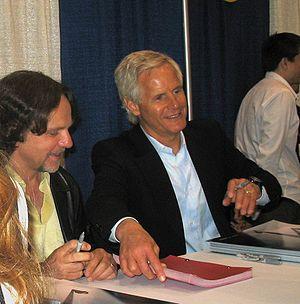
X-Files : Aux frontières du réel, également connue sous les titres X-Files ou Aux frontières du réel, est une série télévisée américaine de science-fiction en 218 épisodes de 43 minutes, fondée par Chris Carter et diffusée entre le 10 septembre 1993 et le 21 mars 2018 sur le réseau Fox.